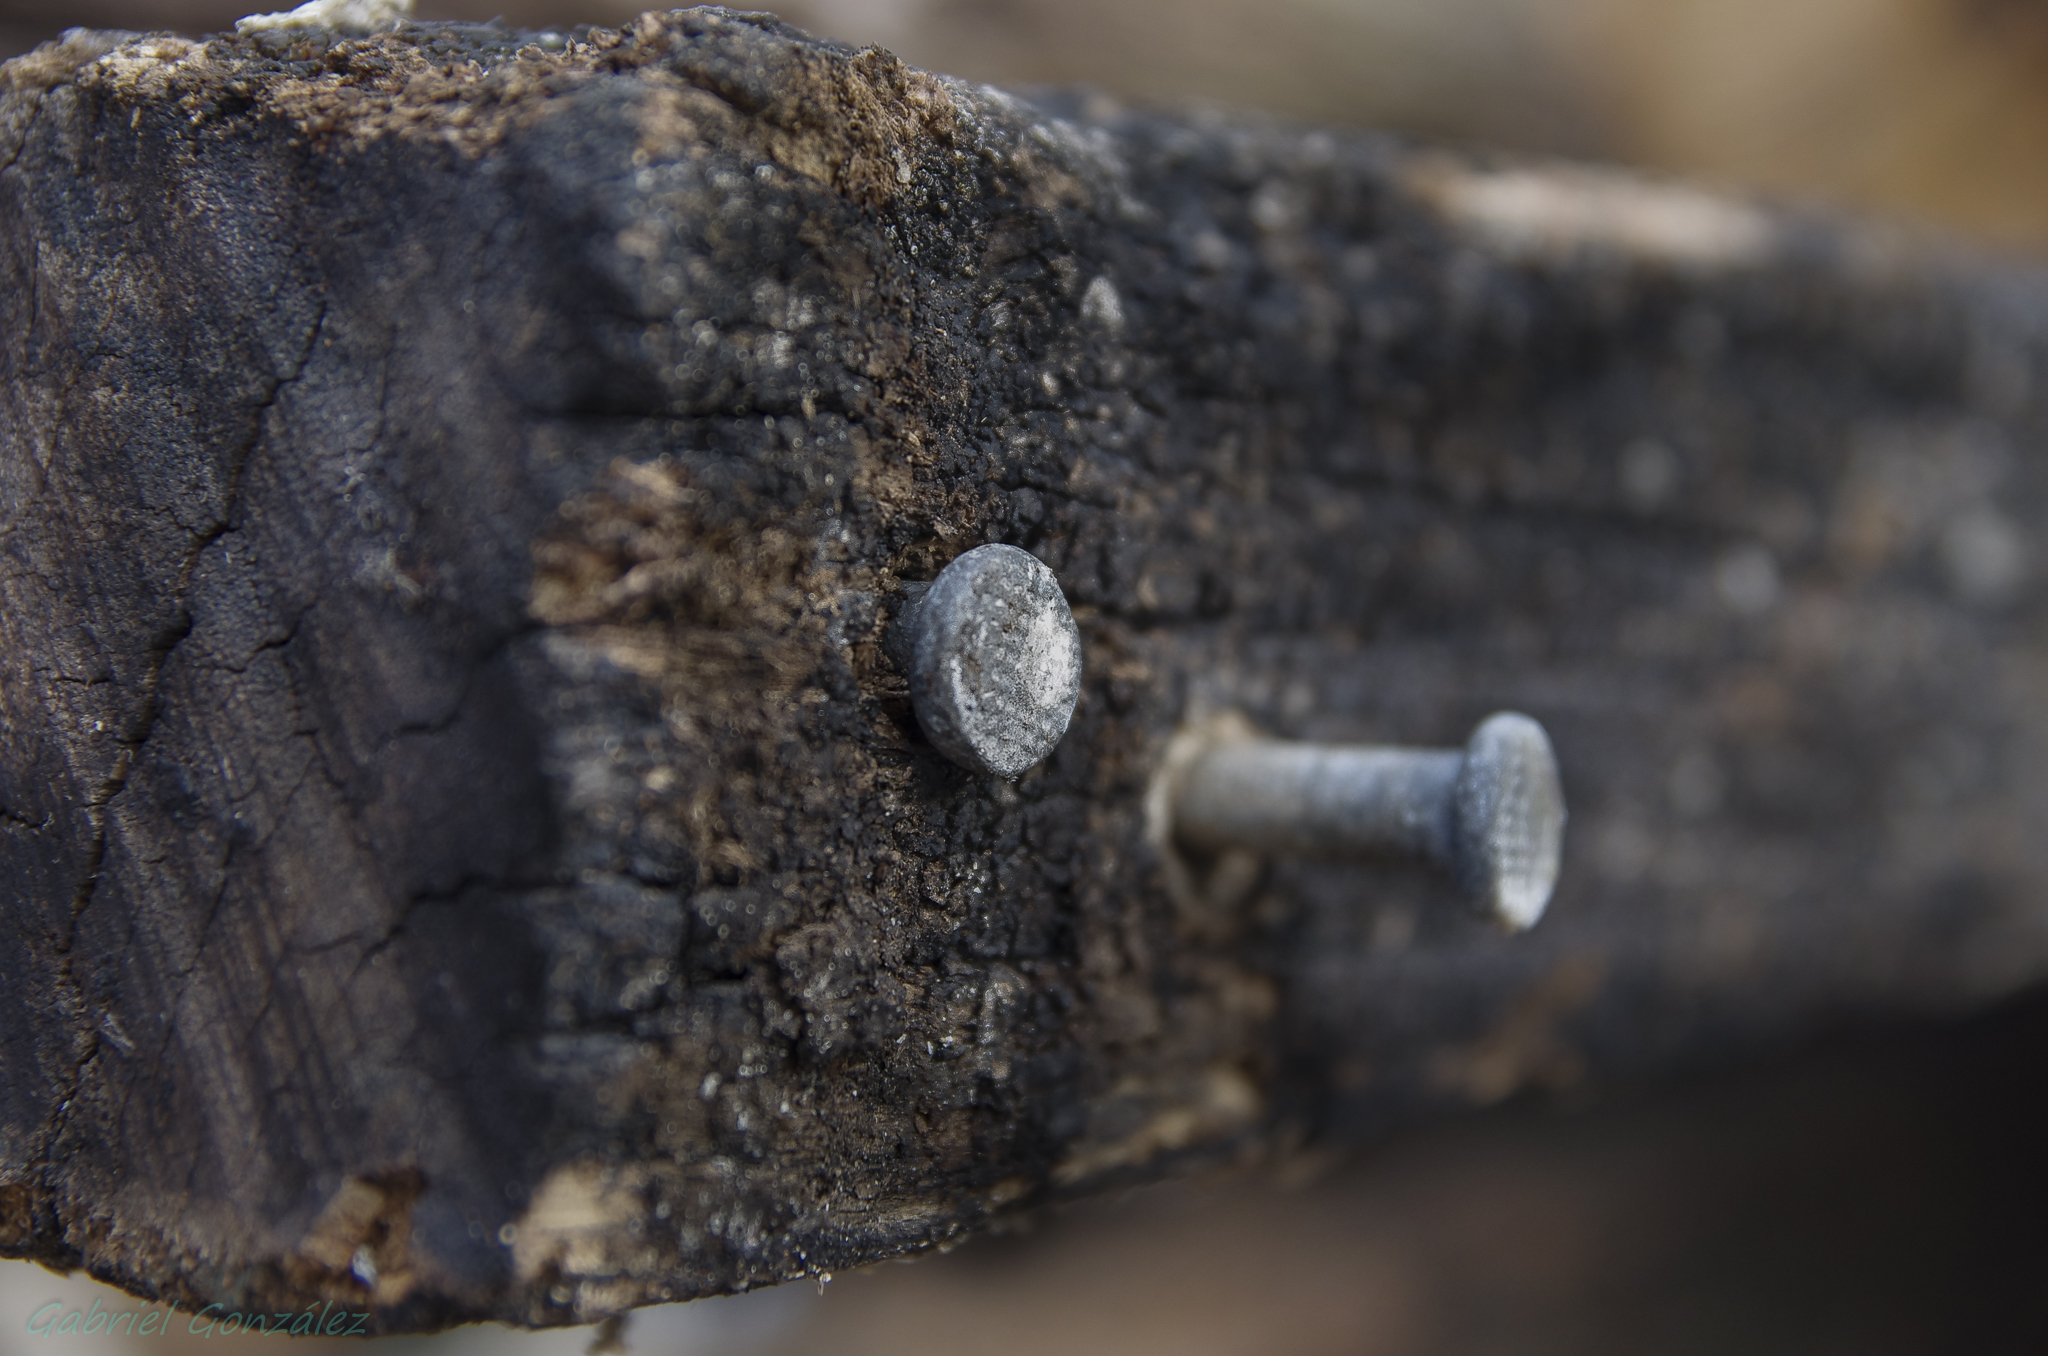
wood, macro, soil, close up, tamron1750mm, ggl1, gaby1, xovesphoto, varios, some, pentaxk5, gphoto, macro photography